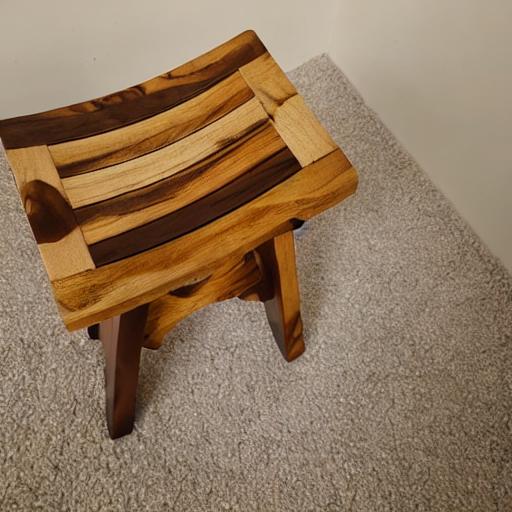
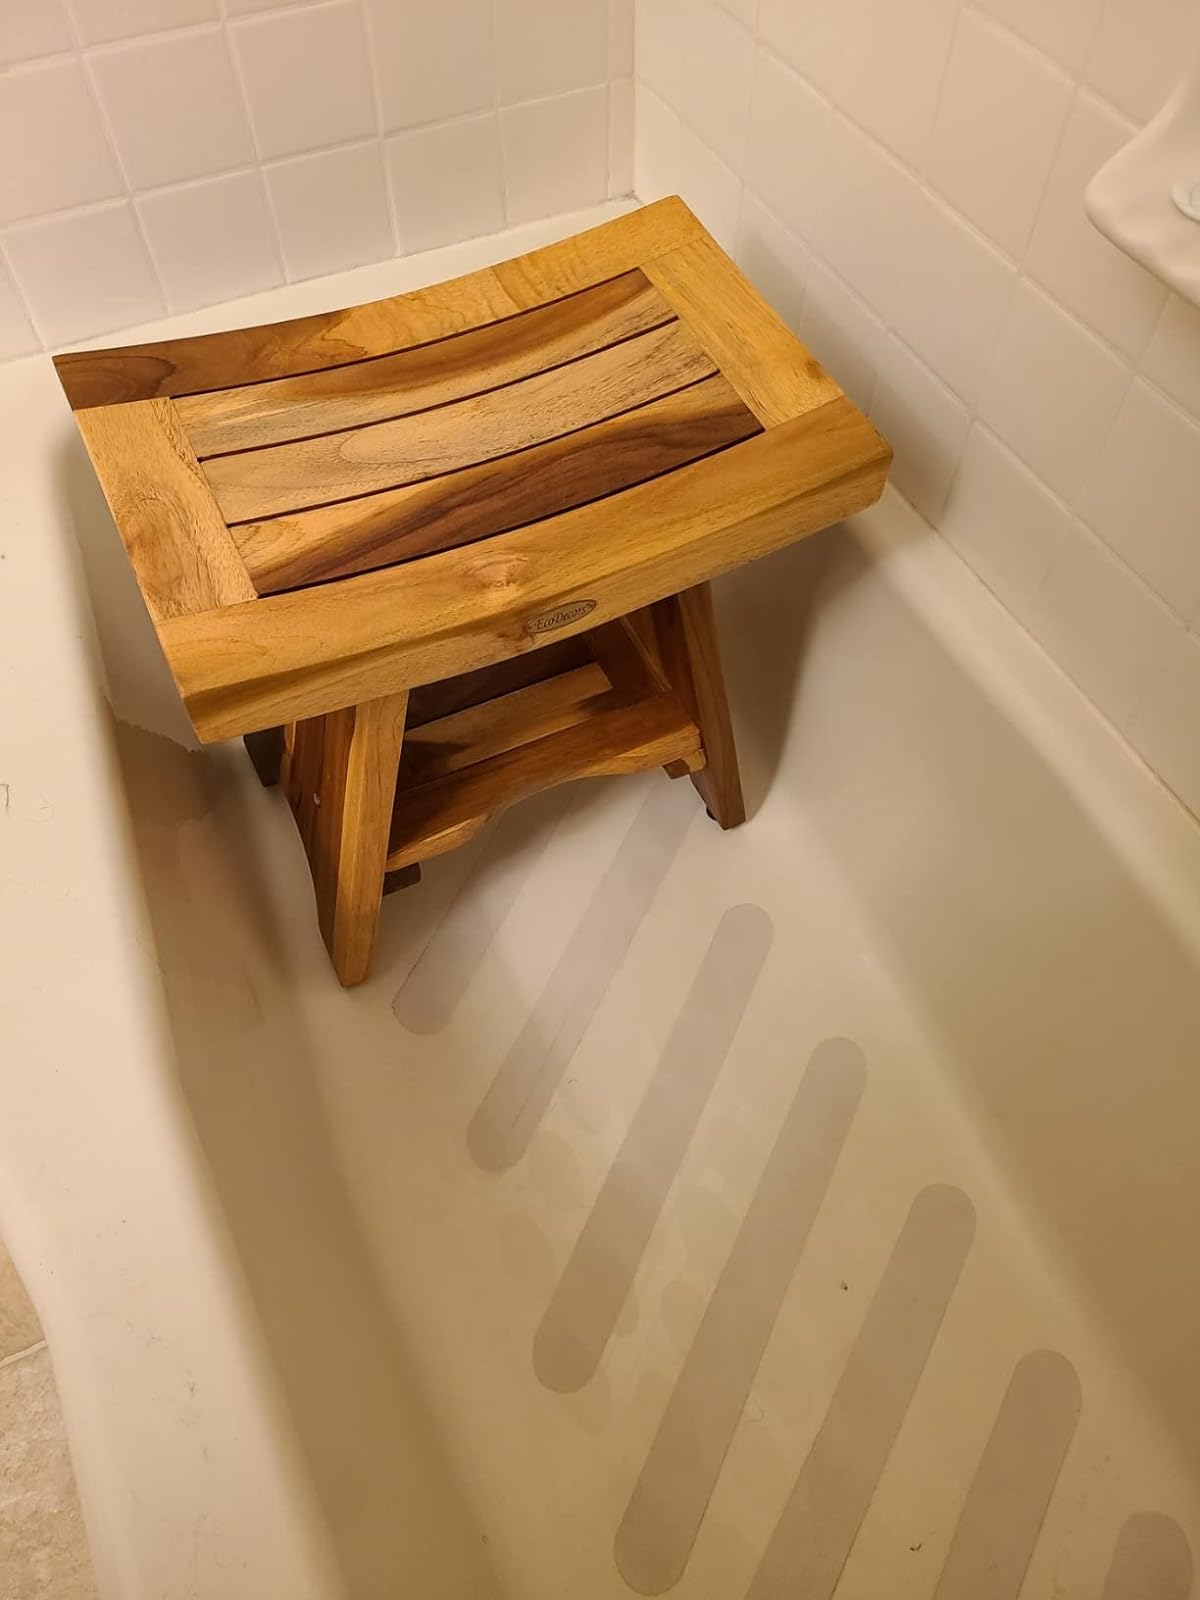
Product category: stool
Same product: no